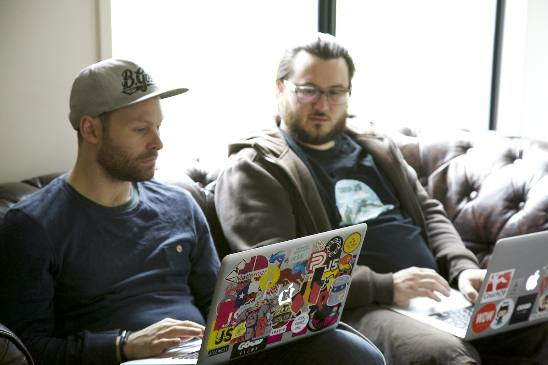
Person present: Yes